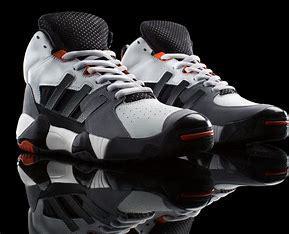
Brand: adidas
Model: originals Adidas Originals Streetball